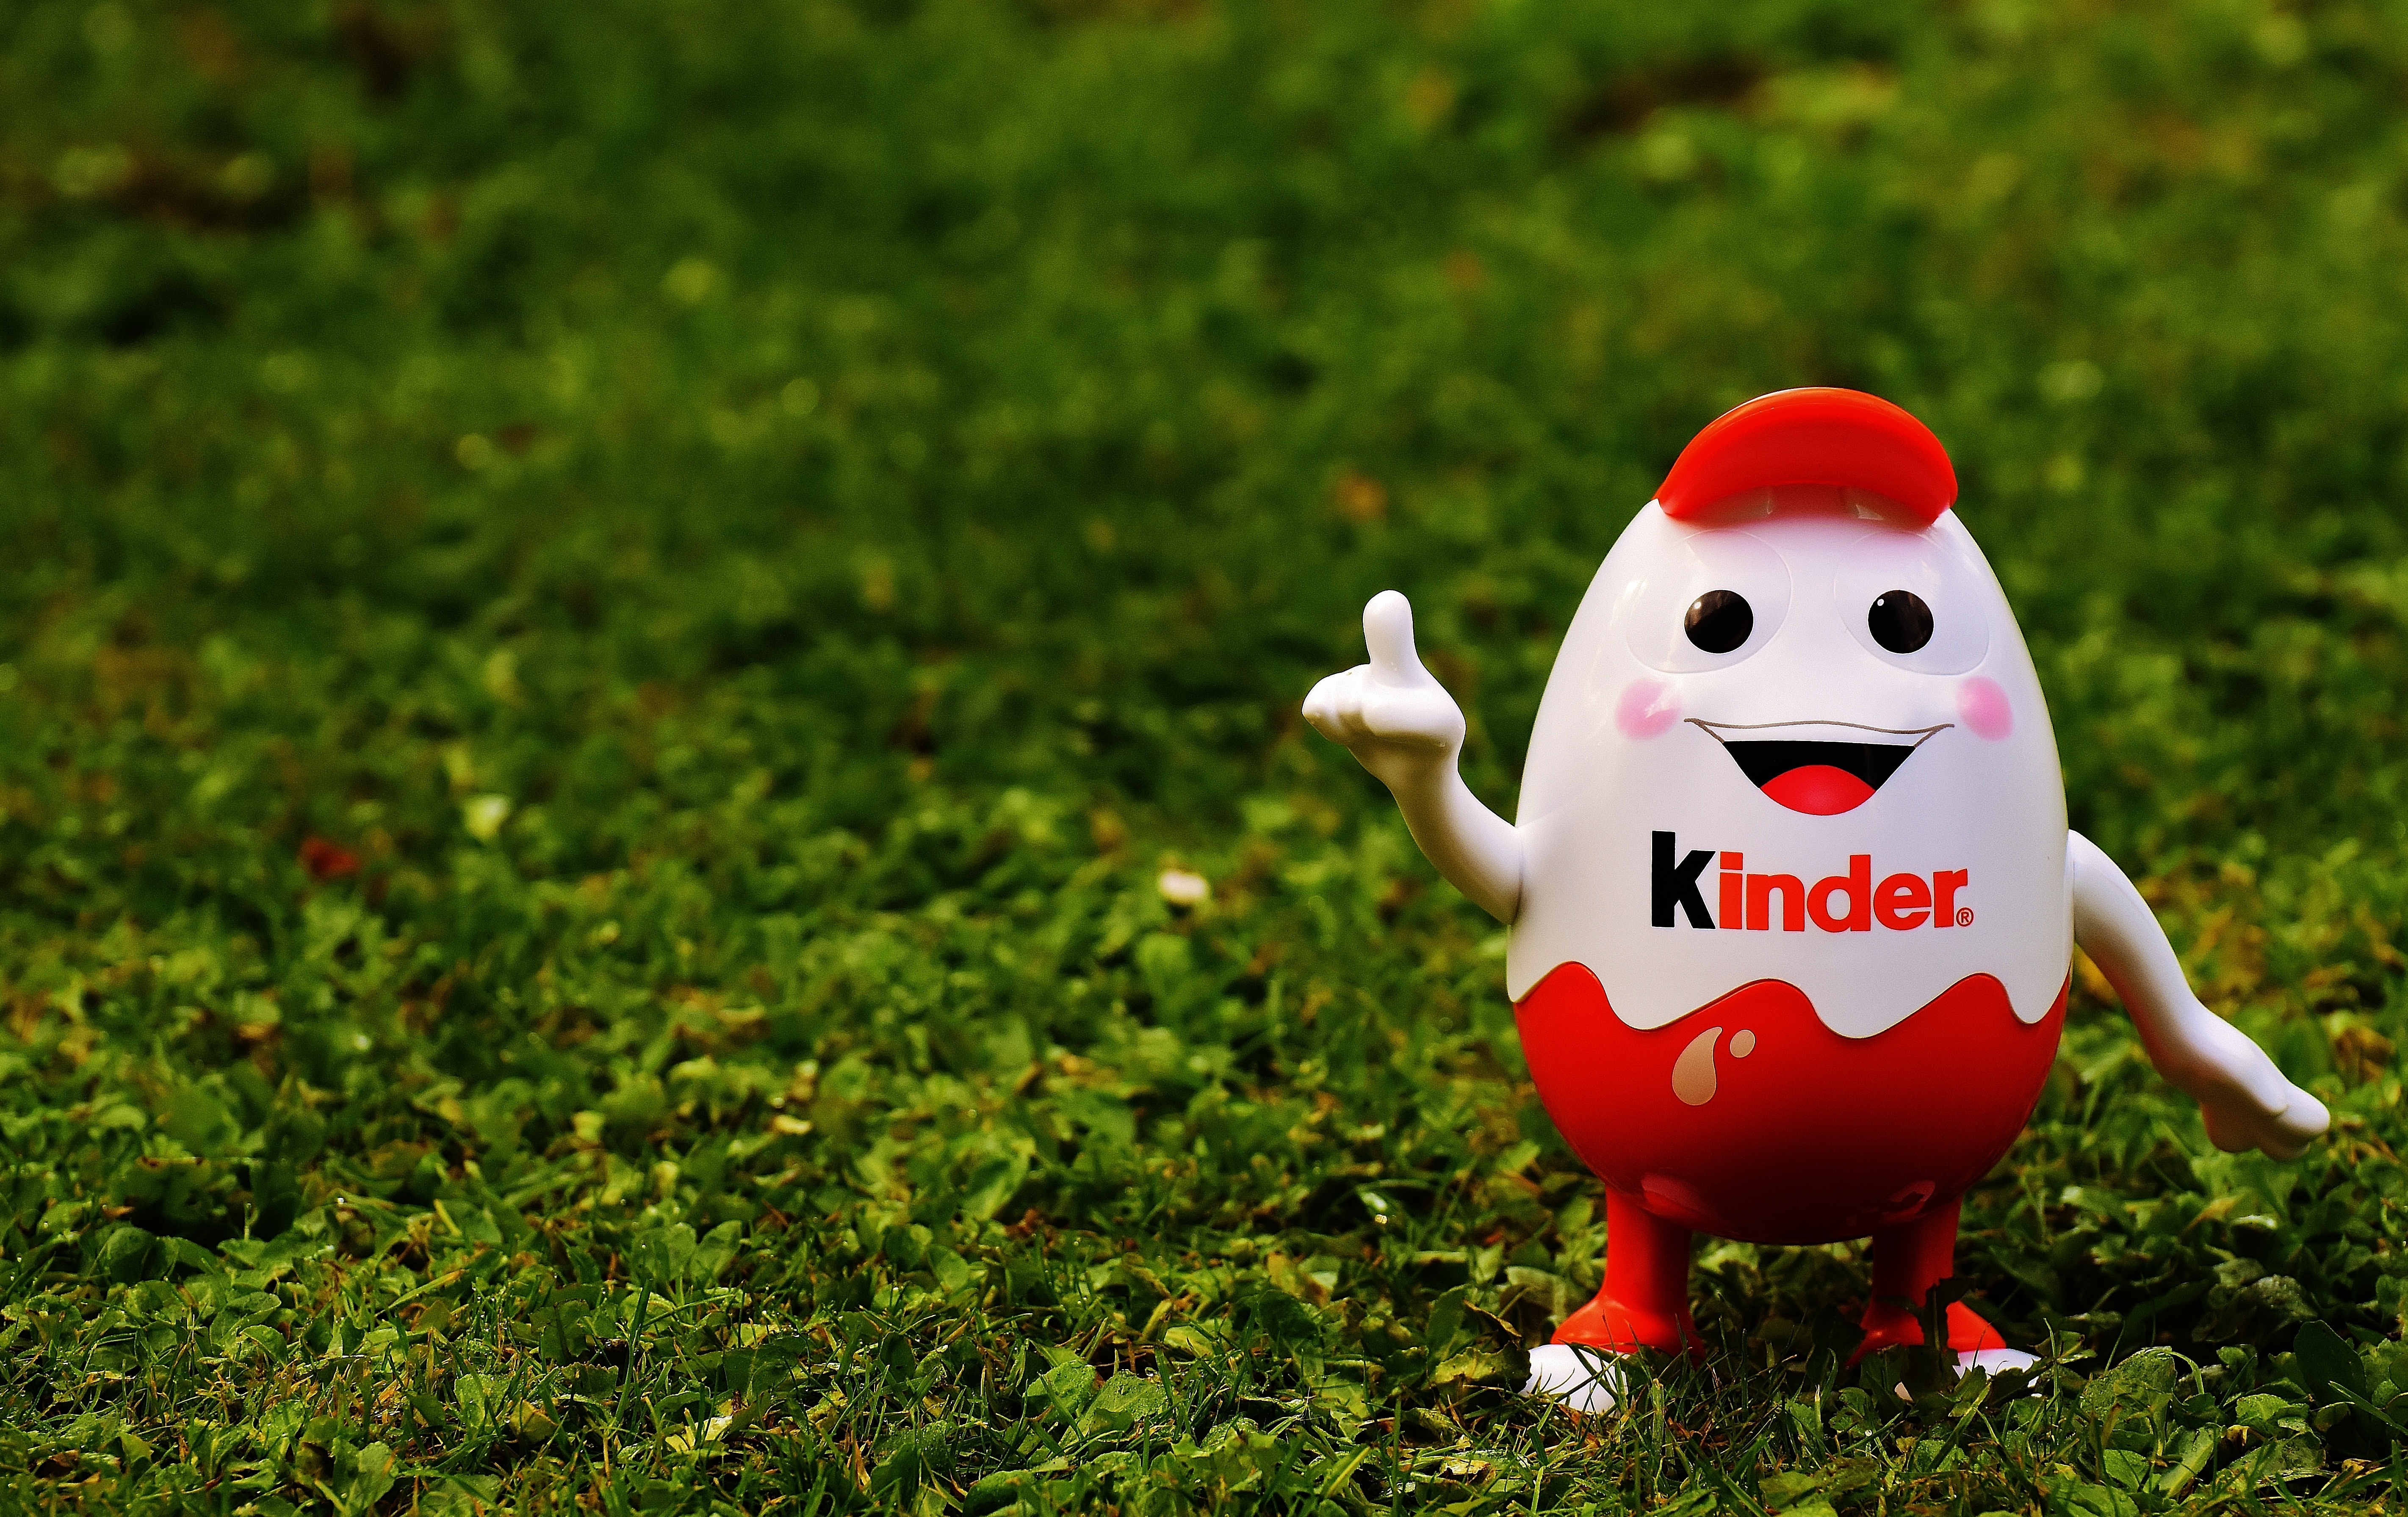
grass, plastic, cute, green, red, egg, children, fun, funny, piggy bank, kids chocolate